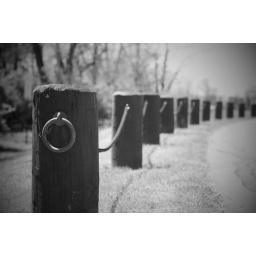
on bike path along the river near downtown